Harald Bergmann

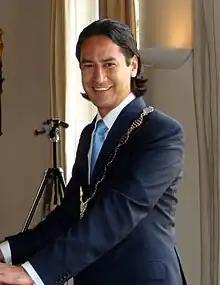
Harald Bergmann giving a speech in Rhoon Castle, 14 May 2010.

Harald M. Bergmann (born 23 September 1965, Rotterdam) is a Dutch politician of the VVD. Since August 27, 2012 he has been mayor of Middelburg, capital of the province of Zeeland. Before that, he was mayor of the municipality of Albrandswaard.